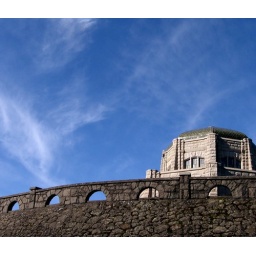
the Vista House along the Historic Columbia River Highway in the Gorge. A most welcome blue sky this morning...